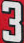
Number: 3